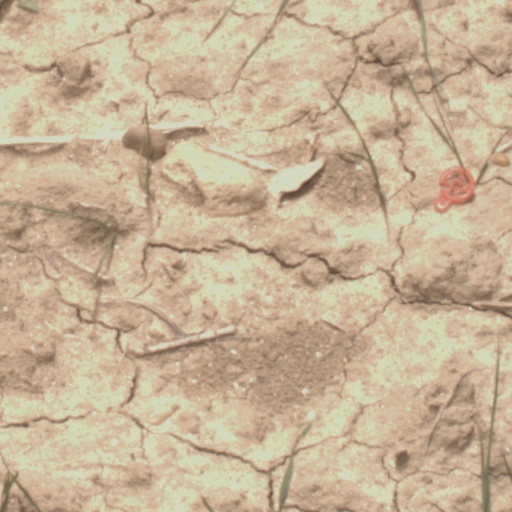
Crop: wheat